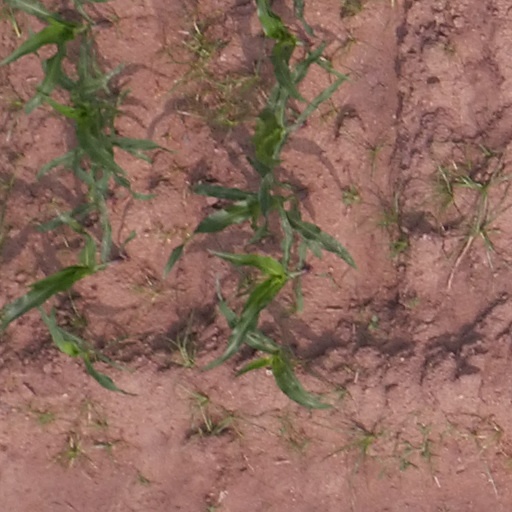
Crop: maize; corn